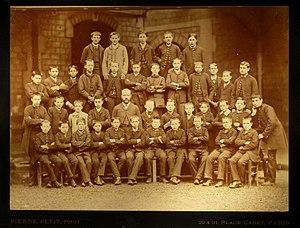
Le lycée Chaptal est un établissement public d'enseignement secondaire et supérieur, situé au 45 boulevard des Batignolles dans le 8ᵉ arrondissement de Paris, en face du métro Rome et des voies ferrées de la gare Saint-Lazare, nommé après Jean-Antoine Chaptal.